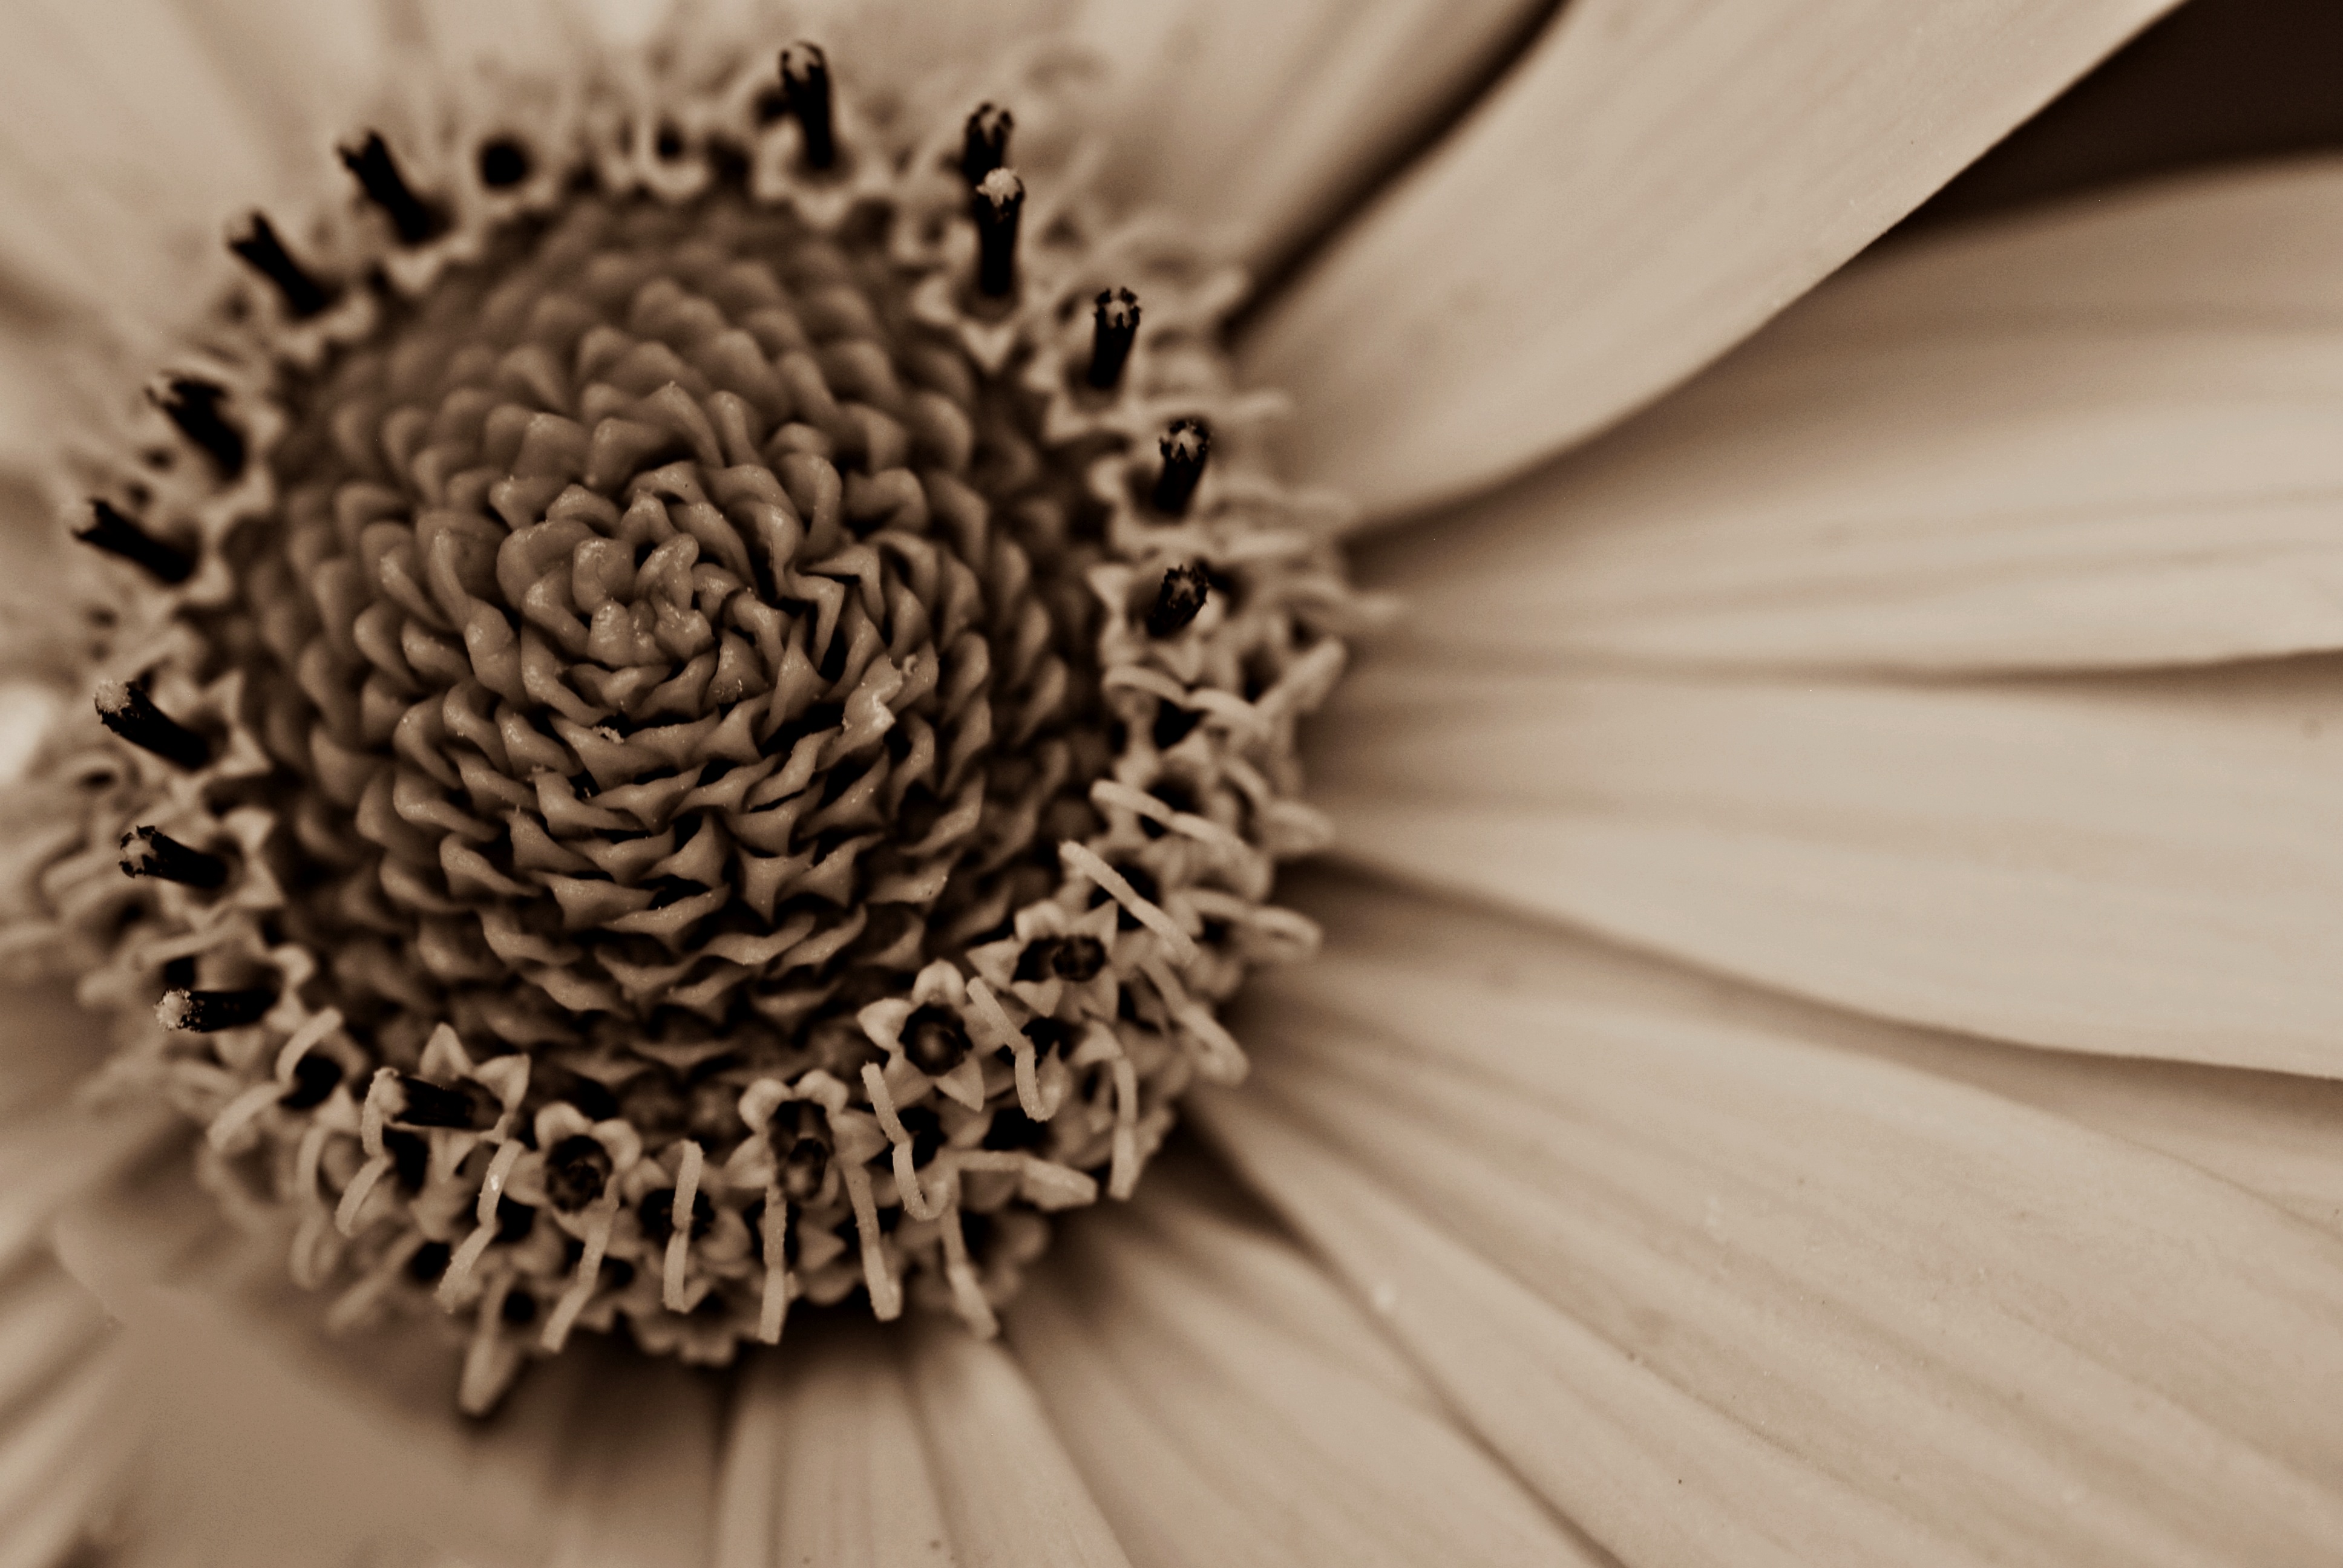
nature, black and white, plant, white, photography, flower, petal, pattern, spring, macro, monochrome, flora, close up, macro photography, flowering plant, daisy family, monochrome photography, sunflower seed, land plant